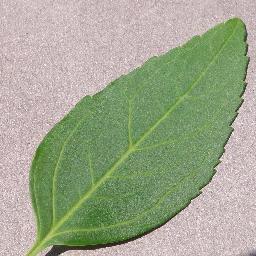
Label: Cherry___healthy